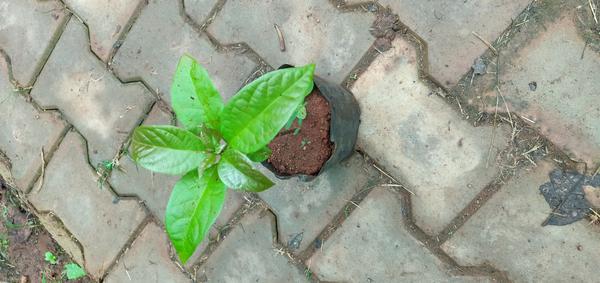
Plant: Avacado